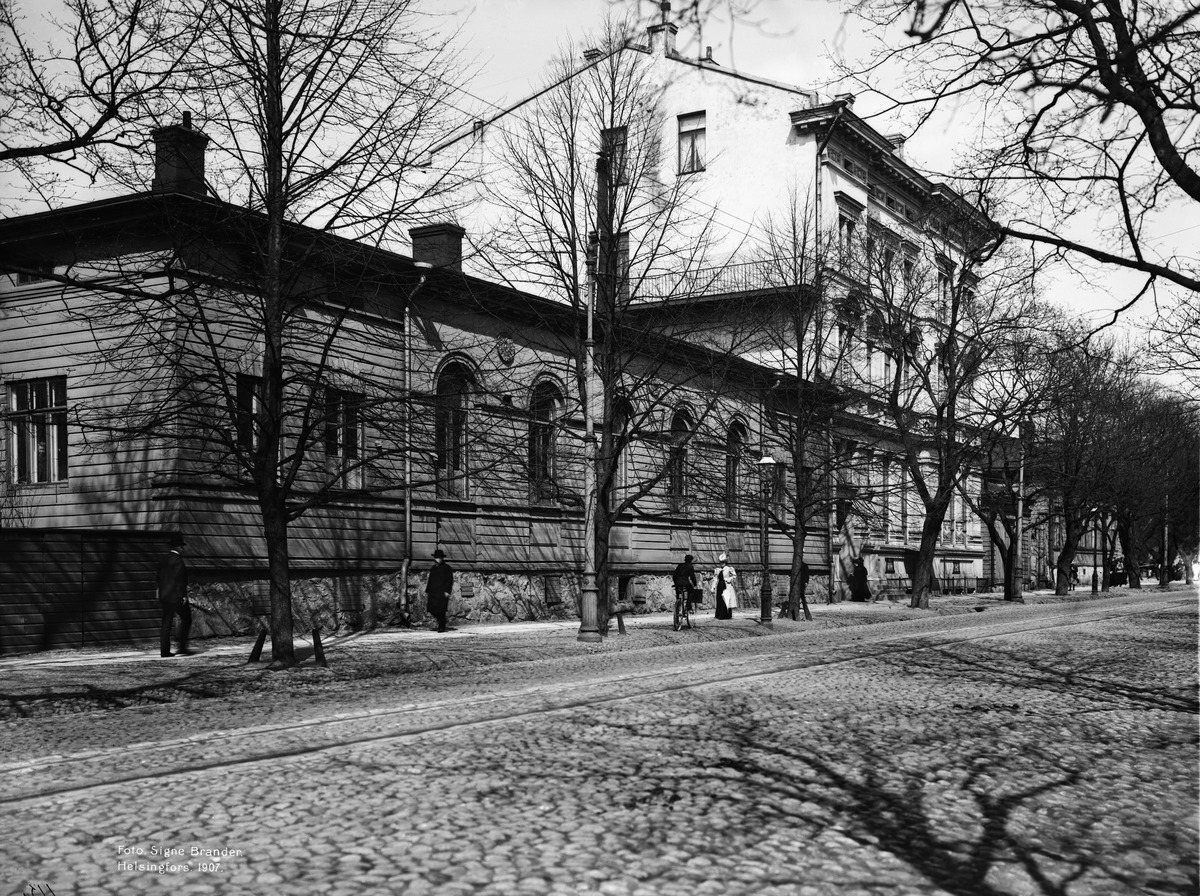
Bulevardi 7, 5
sisällön kuvaus: Bulevardi 7, 5. mustavalkoinen
Kuvaaja: Brander, Signe, valokuvaaja
Ajankohta: kuvausaika 1907
Paikka: Suomi, Uusimaa, Helsinki, Kamppi Helsinki, Bulevardi 7, 5
Aiheet: puurakennukset, jalankulkijat, polkupyörät